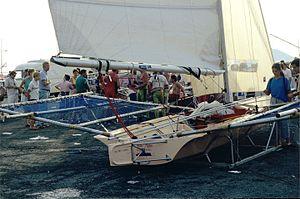
Après la fin de la course des dériveurs australiens de 18 pieds dans la baie de La Rochelle, les équipes participantes reviennent à la cale Marillac, dans le Port de Plaisance des Minimes, et sortent leur bateau de l’ eau. Salon Nautique International à Flot («